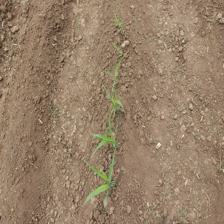
Label: Sorghum